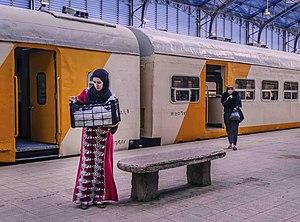
La culture égyptienne désigne ici la culture contemporaine, les pratiques culturelles observables de ses 93 000 000 d'habitants, sur les bases des cultures antiques de l'Égypte